183rd Wing

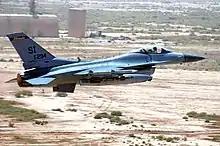
170th Expeditionary Fighter Squadron F-16C 87-0294 at Balad AB, Iraq, takes off on an Operation Iraqi Freedom mission on 21 July 2006

After the 11 September 2001, attack, the 170th FS increased its capability by obtaining AN/AAQ-28(V) LITENING targeting pods in October 2001. Training with the new pod started immediately and included some internal personnel as some were trained on use of the pod as well as training from the Wisconsin ANG. The purpose of the training was to get ready for deployment in March 2002 for Operation Enduring Freedom.